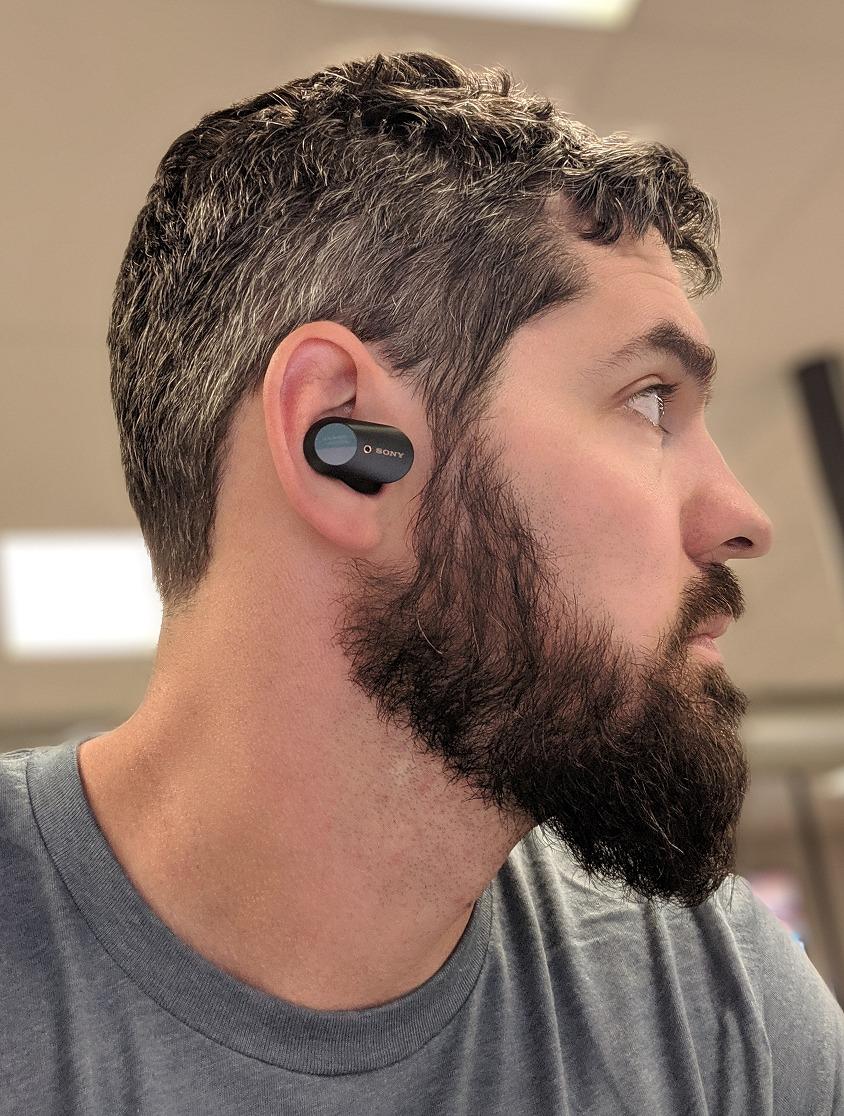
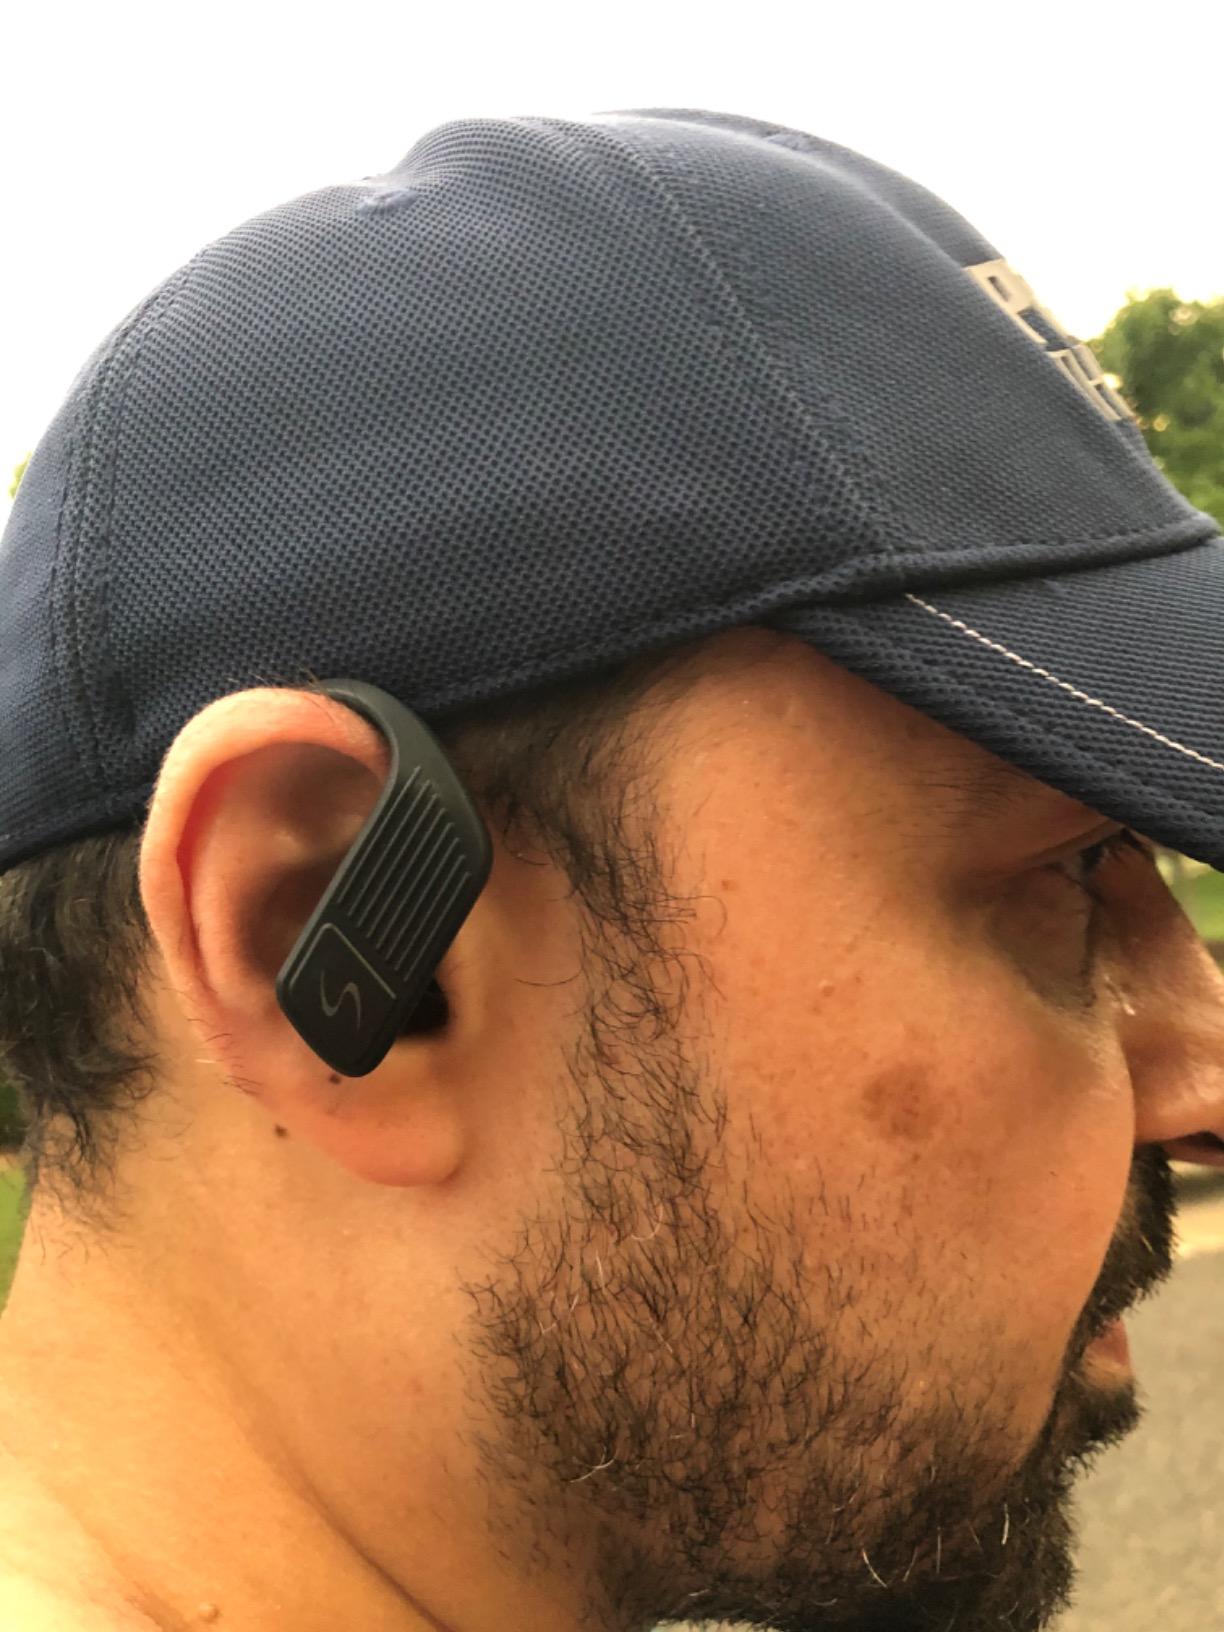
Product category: earbuds
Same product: no